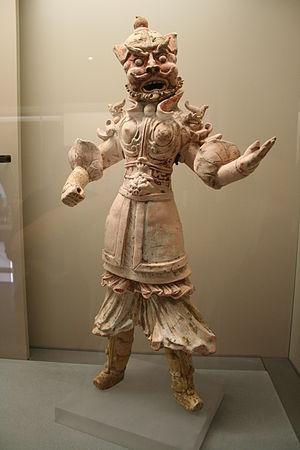
Gardien de tombe. Terre cuite, H. 77 cm. Époque Tang. Musée Cernuschi, Paris, France. Référence